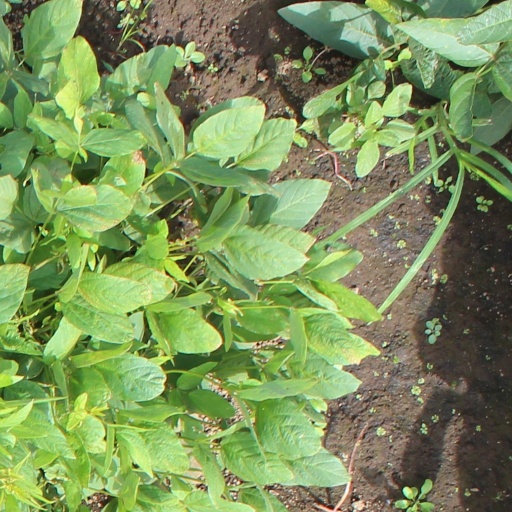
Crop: soybean